Cockpen

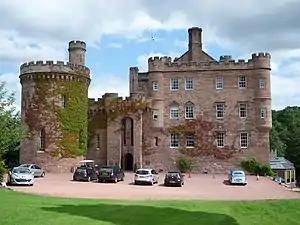
Dalhousie Castle, former seat of the barony of Dalhousie and of the Ramsays

From the 12th to the 19th centuries the parish of Cockpen comprised the same area as the Barony of Dalhousie (a corruption of Dalwolsie). The lands of Dalhousie have been owned by the Ramsays since the 12th century having been given to them by the monks of Newbattle Abbey. The patronage of the parish church belonged anciently to this family. In May 1542, James V granted to Nicol de Ramsay, of Dalhousie, a power of Justiciary over his lands of Dalhousie, and Carrington, in the county of Midlothian (Edinburghshire), but this appears to have expired on his death in 1554. There have been a succession of fortresses at their seat, Dalhousie Castle, which lies on the north bank of the South Esk. The castle was successfully defended against Henry IV in 1400, and in 1648, it was occupied by Cromwell. The present building dates from the 15th century.